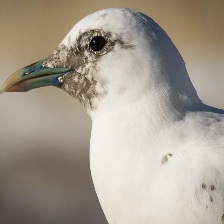
Species: IVORY GULL
Scientific name: PAGOPHILA EBURNEA